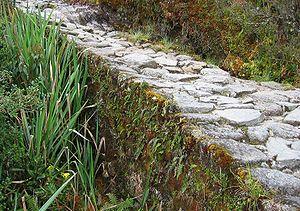
Les sites du patrimoine mondial de l'Organisation des Nations unies pour l'éducation, la science et la culture sont des lieux d'importance culturelle ou naturelle tels que décrits dans la Convention du patrimoine mondial de l'UNESCO établie en 1972. Le Pérou a ratifié la convention le 24 février 1982, rendant ses sites éligibles à la liste.
Cet article recense les sites inscrits au patrimoine mondial en Équateur.
Cet article recense les sites inscrits au patrimoine mondial en Bolivie.